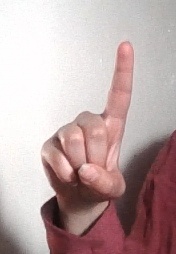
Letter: bb